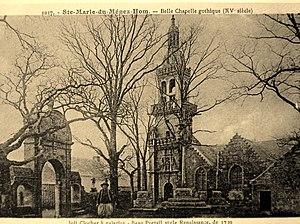
La chapelle de Sainte-Marie-du-Ménez-Hom vers 1910 (carte postale, auteur inconnu).
La chapelle Sainte-Marie-du-Ménez-Hom est une chapelle située à Sainte-Marie-du-Ménez-Hom, commune de Plomodiern en Bretagne, France.